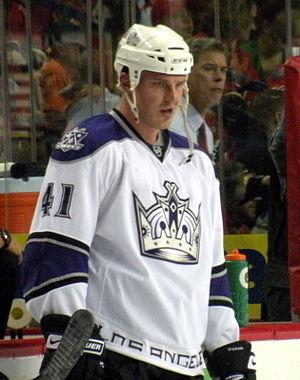
Raitis Ivanāns est un joueur professionnel de hockey sur glace letton.